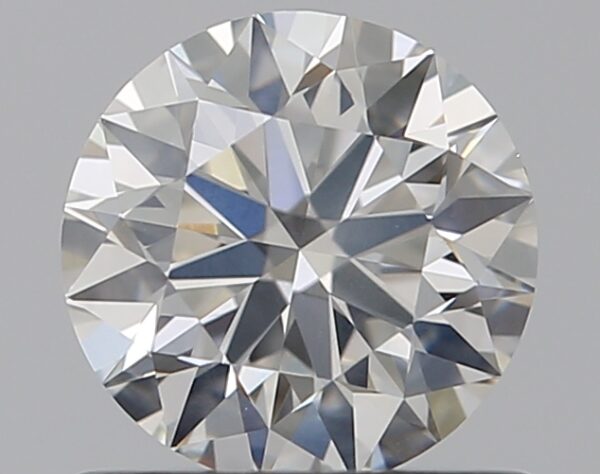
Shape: round
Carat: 0.7
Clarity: SI2
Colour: G
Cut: EX
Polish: EX
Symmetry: EX
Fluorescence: N
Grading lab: GIA
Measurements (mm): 5.64 x 5.68 x 3.54